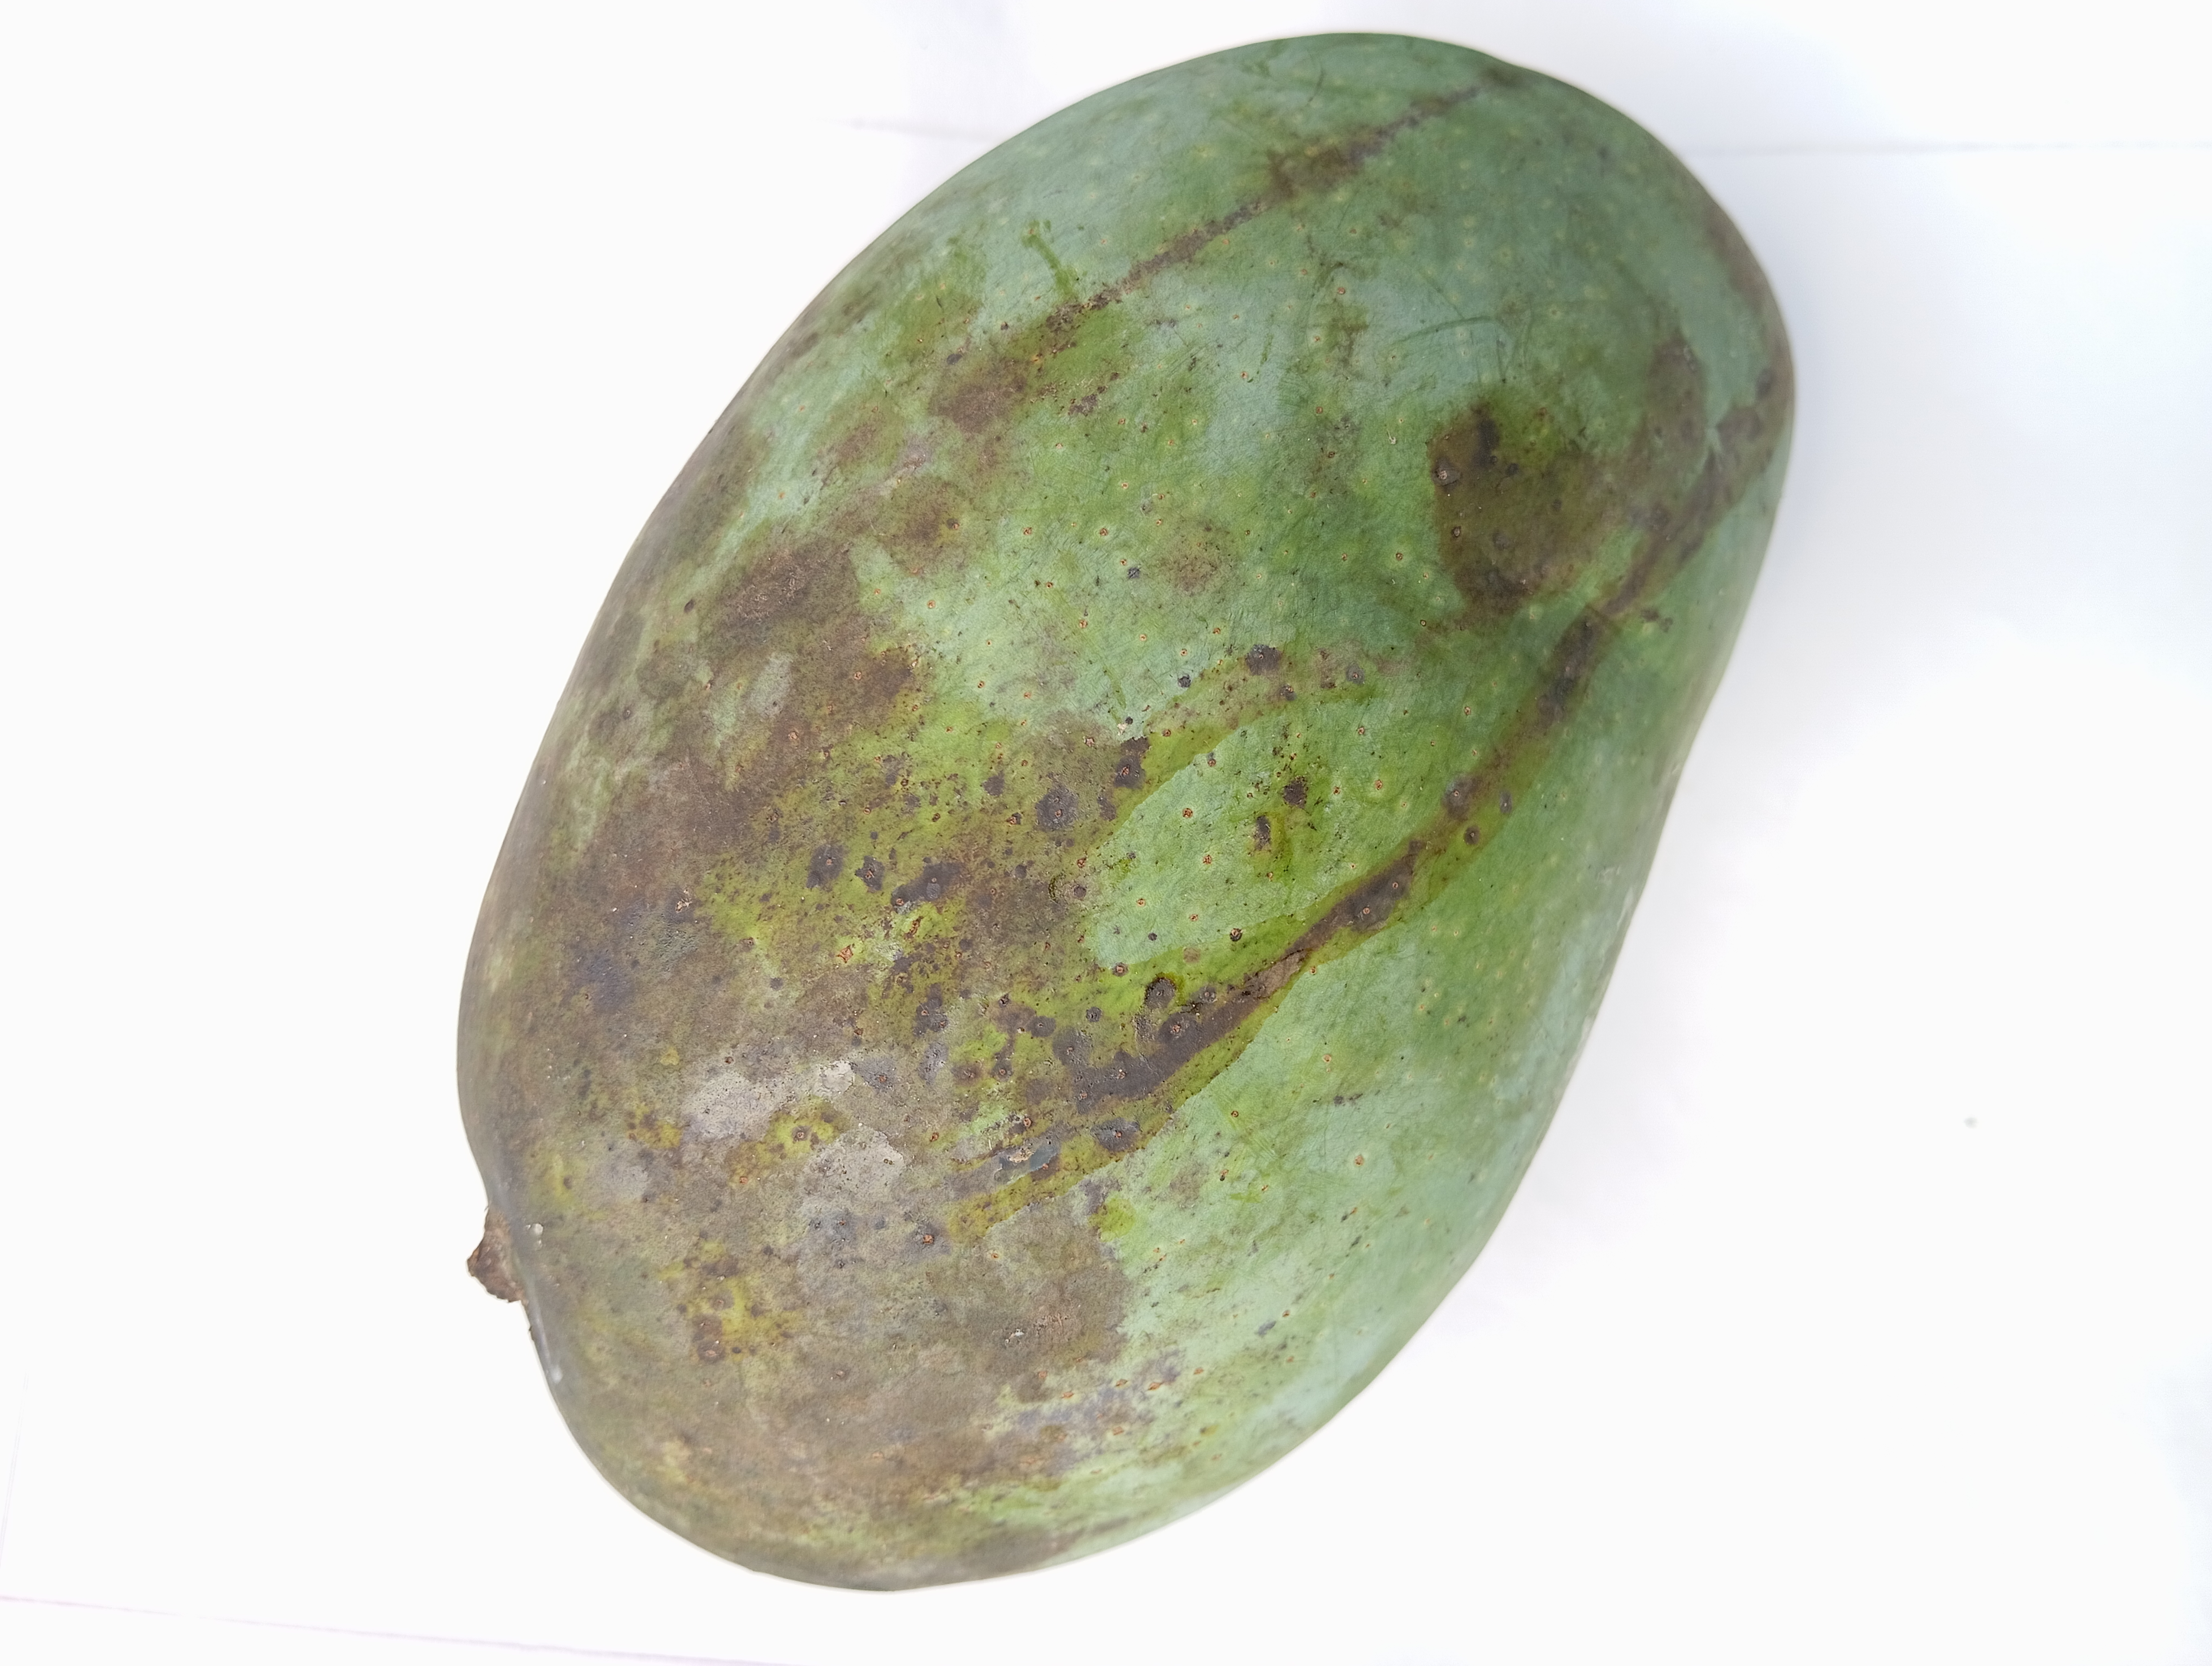
Mango variety: Fazli